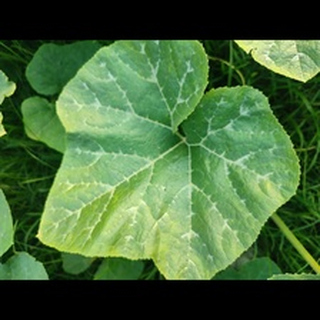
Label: pumpkin_bacterial_leaf_spot